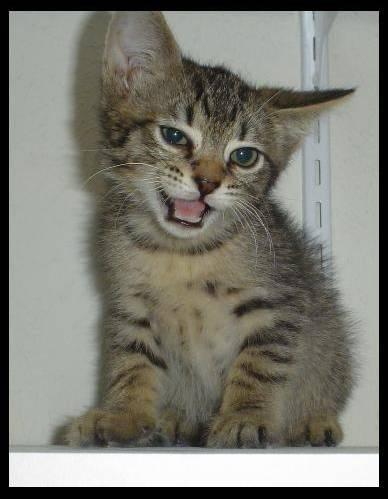
cat